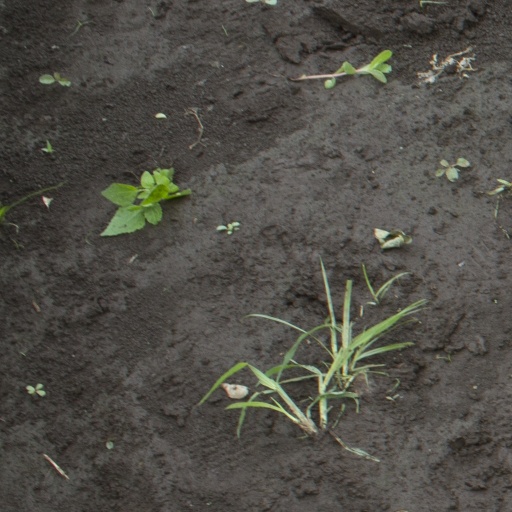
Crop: soybean